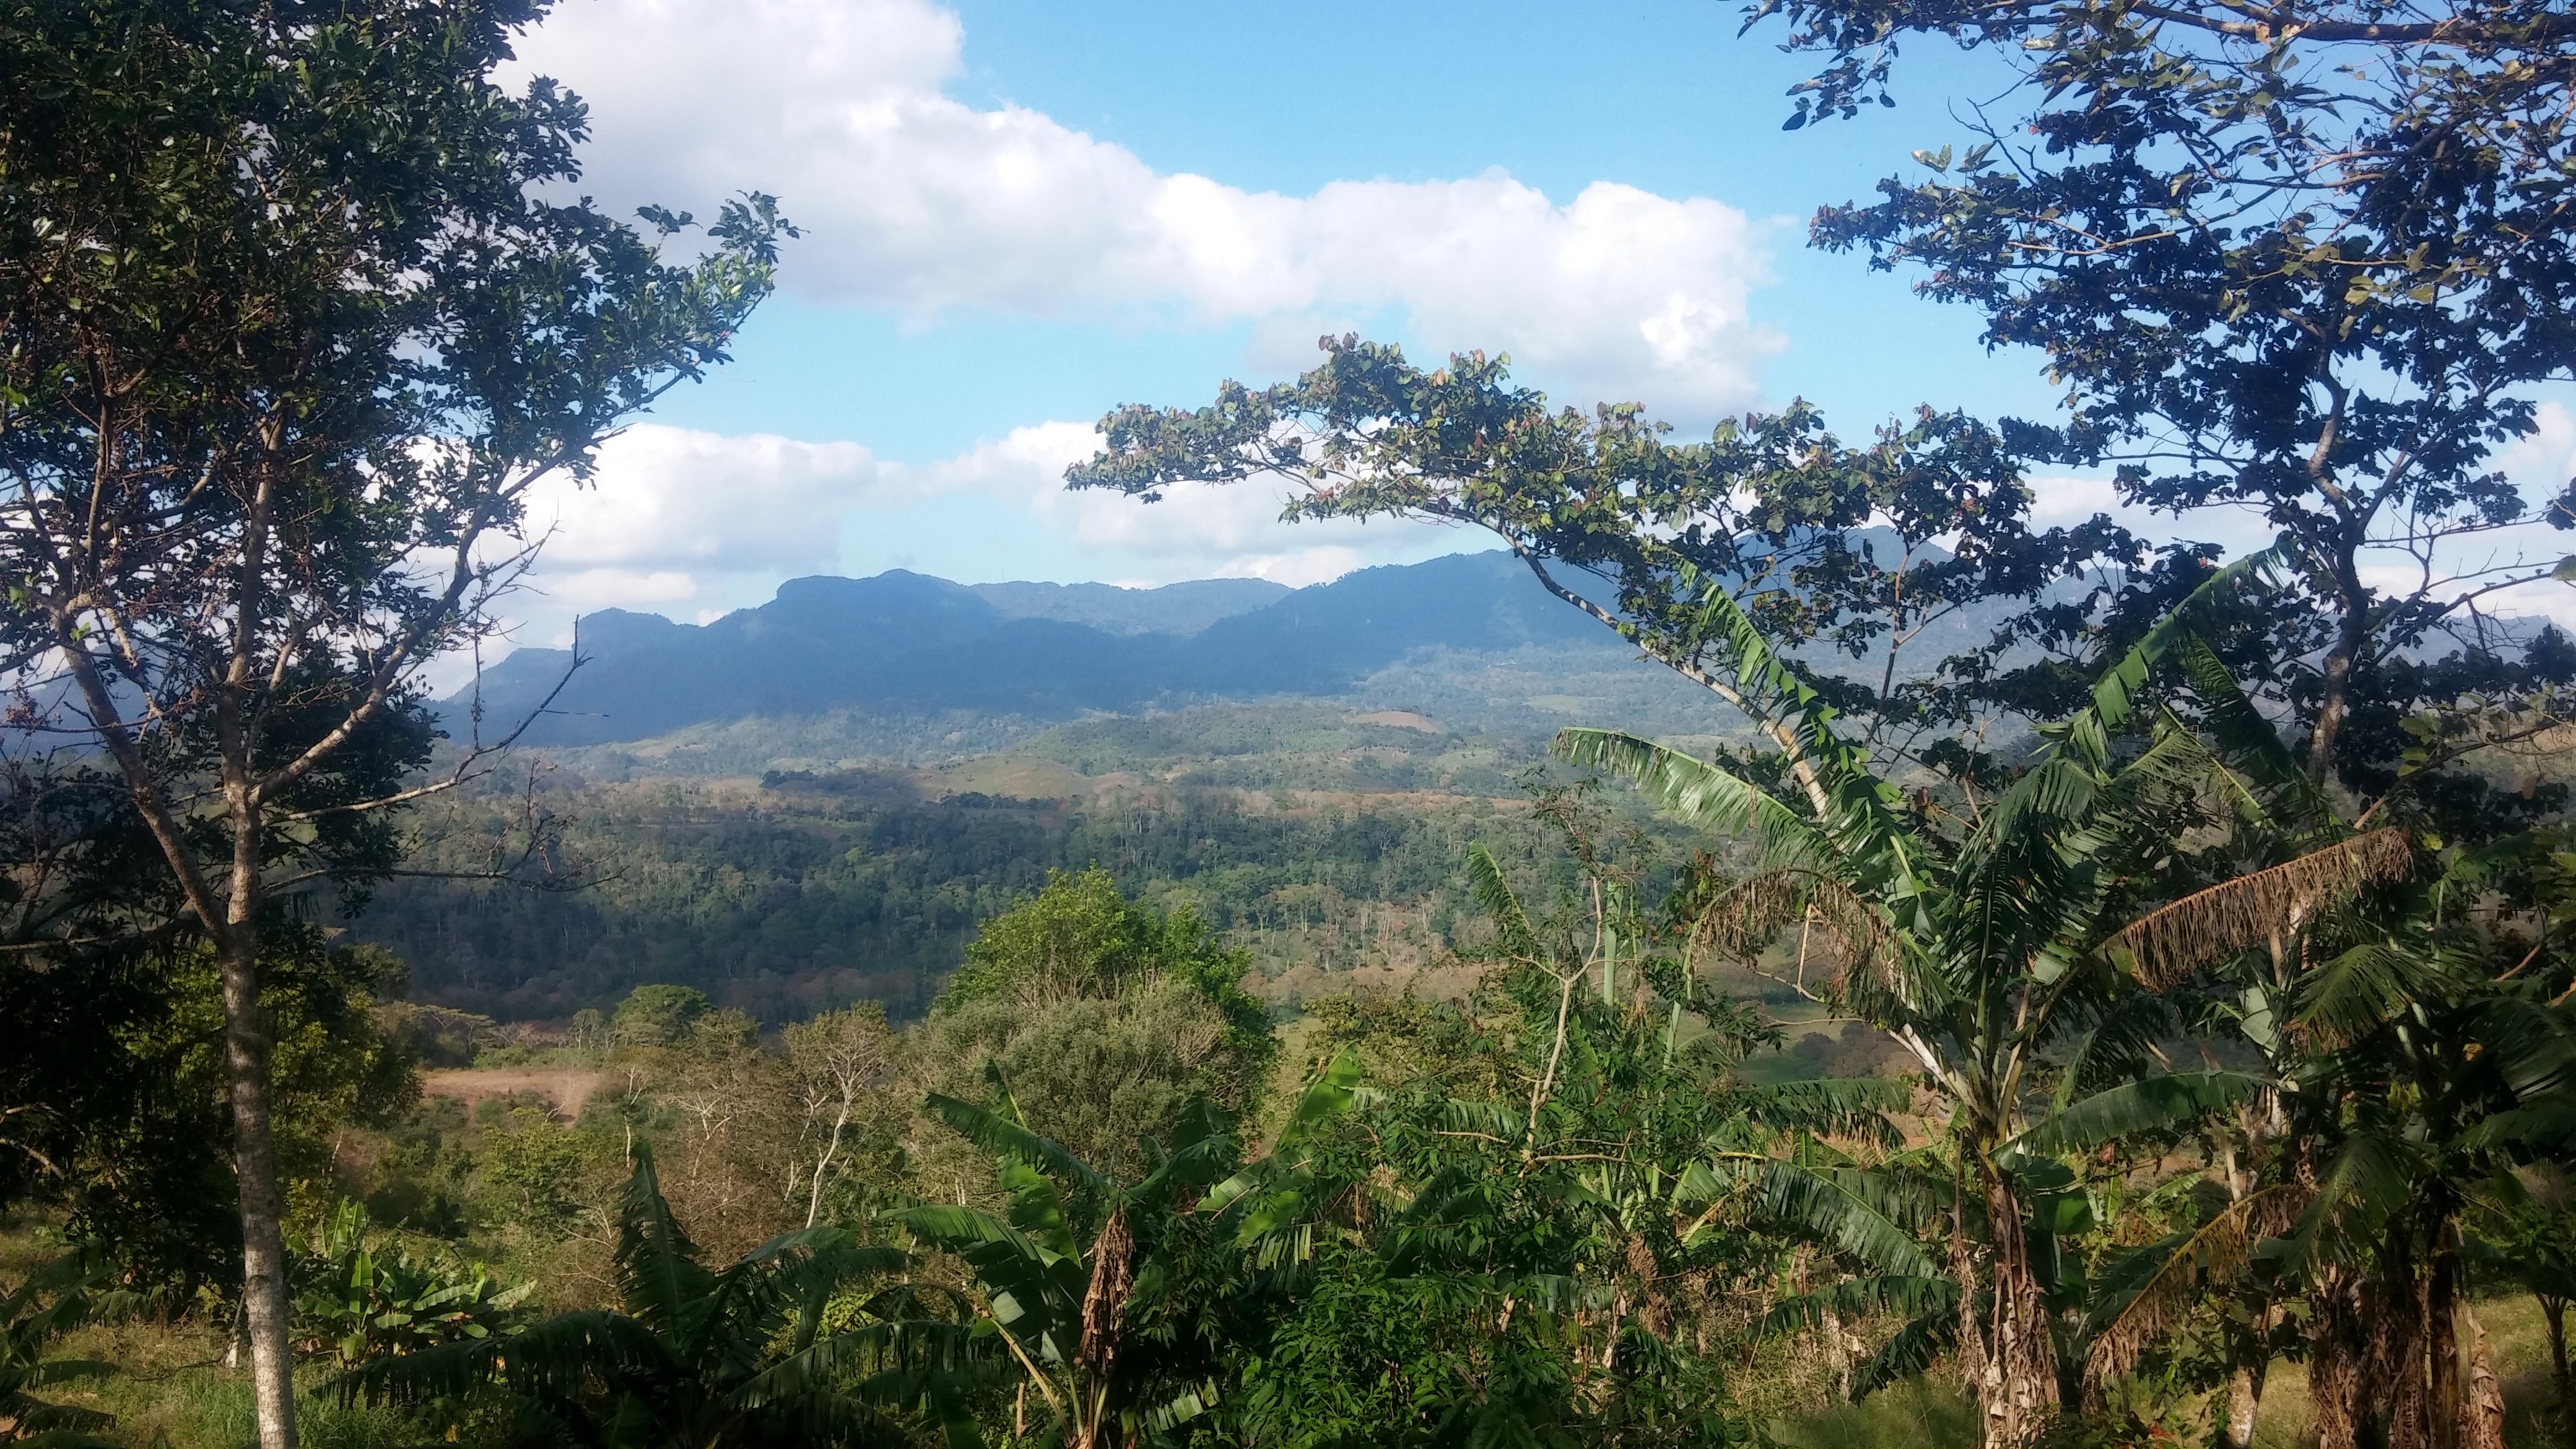
landscape, tree, nature, forest, outdoor, wilderness, mountain, sky, trail, sunlight, valley, summer, travel, green, jungle, natural, park, scenery, tourism, season, ridge, leaves, woods, vegetation, rainforest, plantation, habitat, ecosystem, natural environment